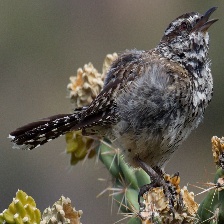
Species: CACTUS WREN
Scientific name: CAMPYLORHYNCHUS BRUNNEICAPILLUS